DBAG Class 145 and 146

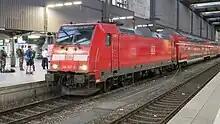
DB 146 247 departing Munich Hauptbahnhof with a Regional Express train

Between 2000 and 2001, a development for passenger trains with hollow shaft final drive replacing the axle hung drive and a higher top speed of was produced for DB Regio. These locomotives were given the designation DBAG Class 146. An additional 32 were ordered in August 2012.